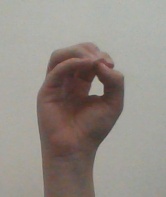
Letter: ha